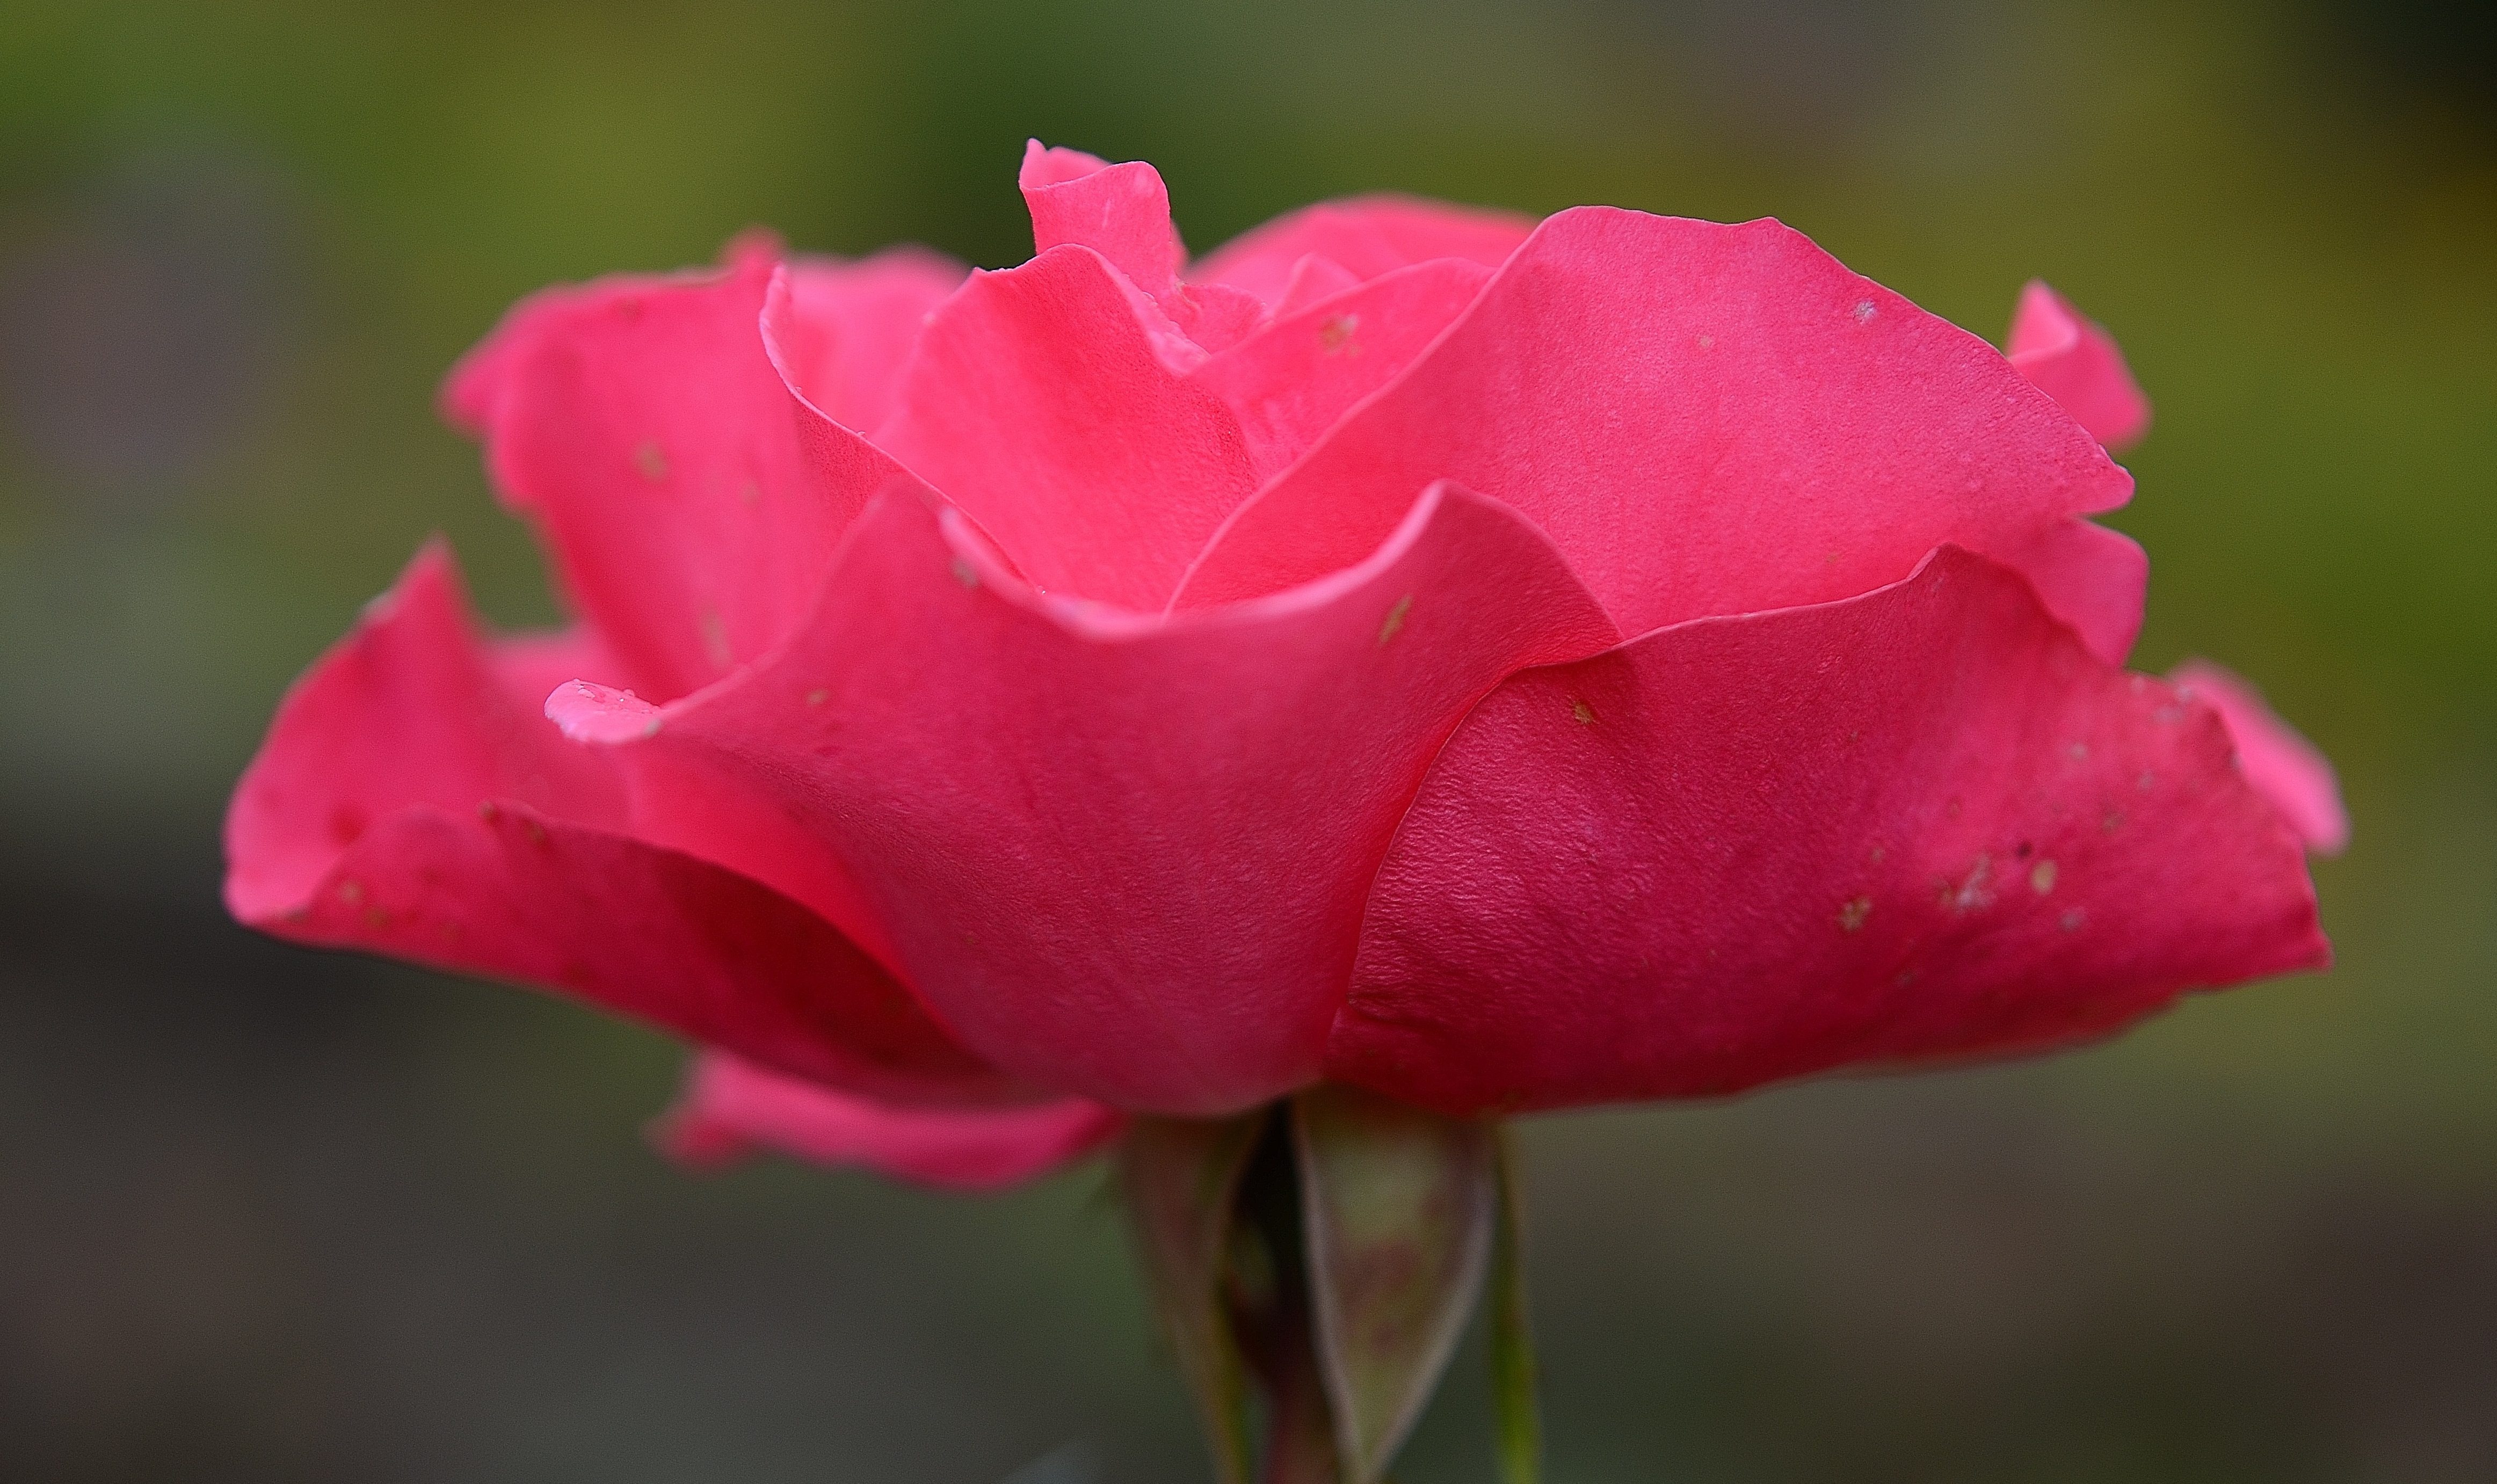
nature, blossom, plant, leaf, flower, petal, bloom, summer, floral, love, rose, green, red, macro, natural, fresh, romance, romantic, pink, wedding, marriage, flora, flowers, free photos, roses, leaves, beauty, passion, rosids, floribunda, flowery, macro photography, green leaf, flowering plant, garden roses, rose family, rosaceae, velvety, rosoideae, plant stem, land plant, rose order